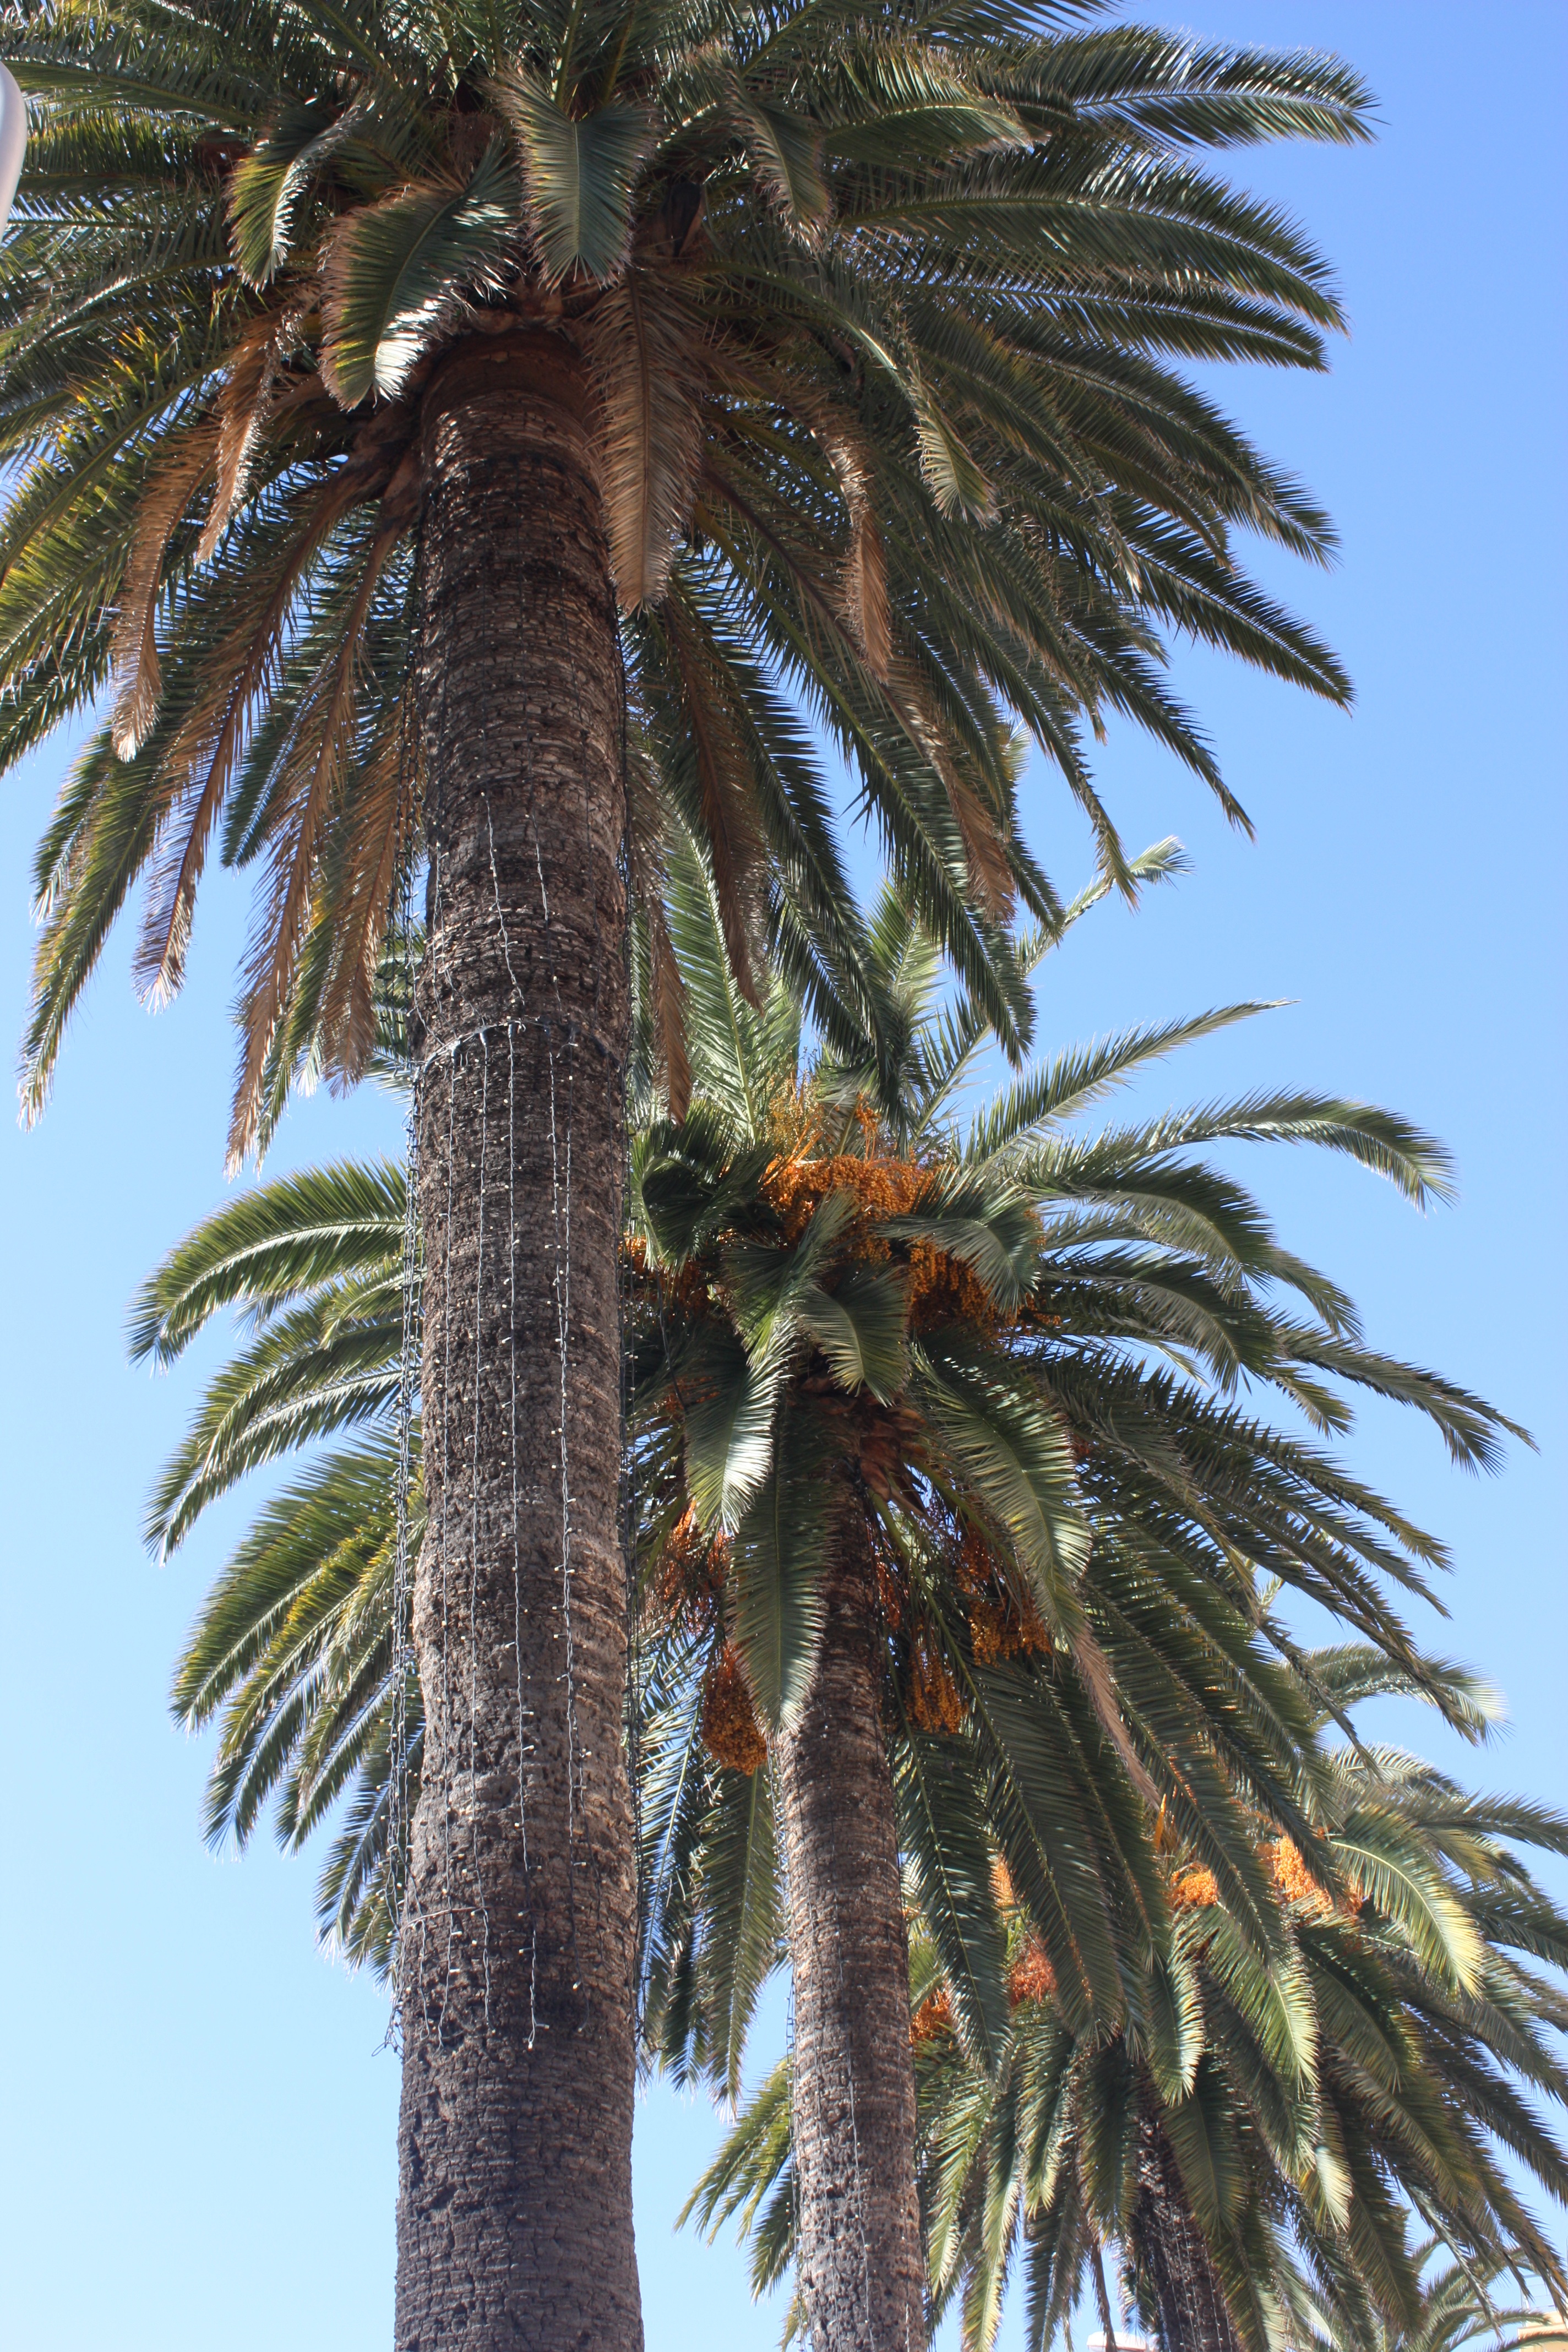
beach, tree, branch, plant, fruit, food, palm, produce, coconut, leaves, flowering plant, date palm, woody plant, land plant, arecales, palm family, borassus flabellifer